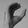
ASL letter: C